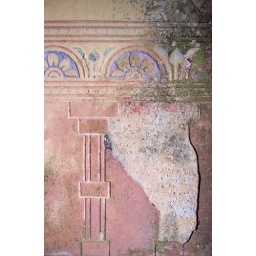
wall in church Devon